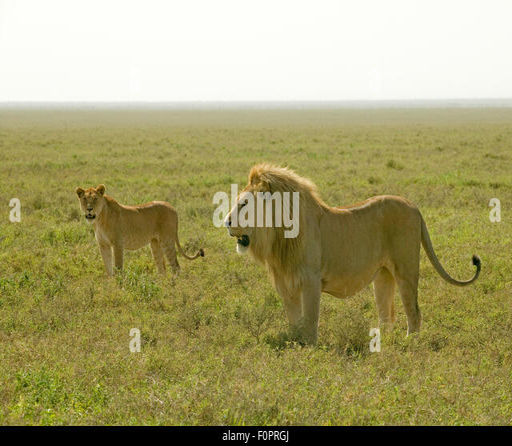
lion and lioness standing , looking for prey , in the area